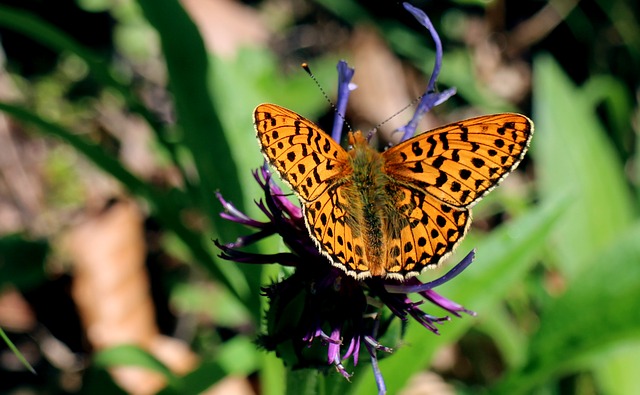
Label: butterfly